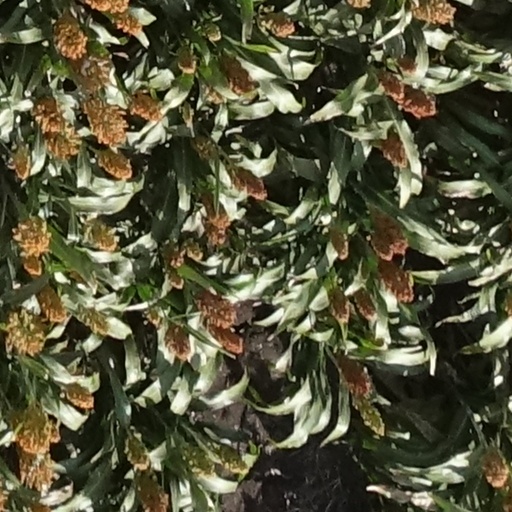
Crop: sorghum